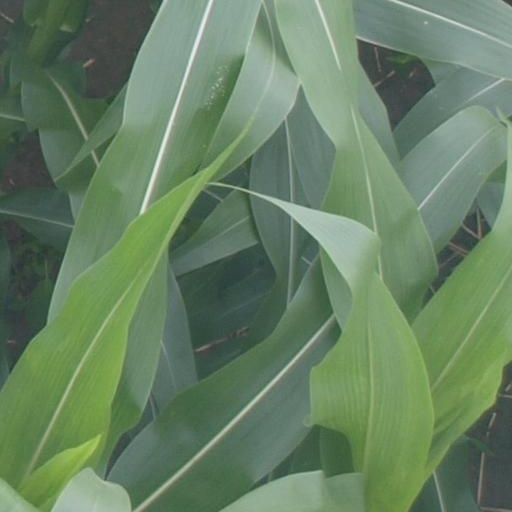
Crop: maize; corn